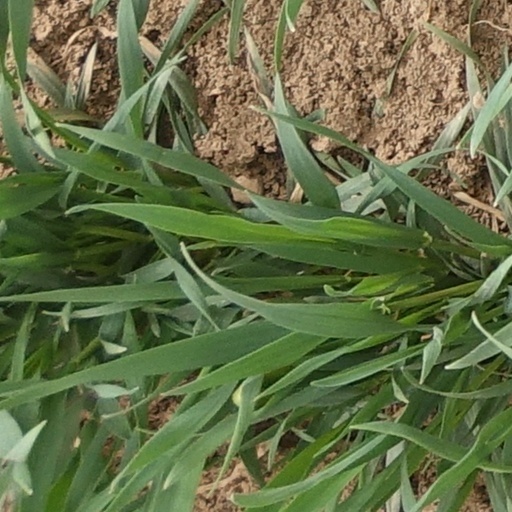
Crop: wheat